Livnot U'Lehibanot

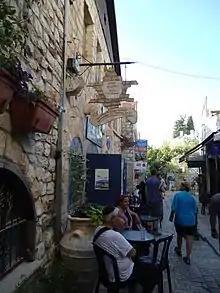
Livnot U'Lehibanot's building.

Livnot U'Lehibanot is an unaffiliated, educational and volunteer organization established in 1980, with a campus in Safed, Israel.